Let's Dance (David Bowie album)

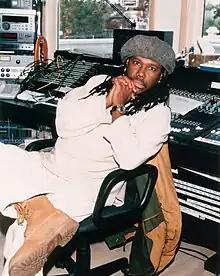
Wanting a commercial hit, Bowie hired Nile Rodgers (pictured in 1999) to co-produce the album.

With a new label and an idea for a commercial sound, Bowie wanted to begin fresh with a new producer. He chose Nile Rodgers of the R&B band Chic, one of the most commercially successful bands of the late 1970s, with hits such as "Le Freak" (1978) and "Good Times" (1979). According to biographer Nicholas Pegg, contemporary listeners considered Rodgers' writing and production work, including Sister Sledge's "We Are Family" (1979) and Diana Ross's "Upside Down" (1980), to be "dance classics". Bowie and Rodgers met each other at the Continental in New York City in autumn 1982, where they found they had similar influences in old blues and R&B music. Speaking to "Musician" in 1983, Rodgers said: "David could have had any producer – white or black – he wanted. He could have gone with Quincy Jones and a more sure-fire chance at a hit. But he called me up, and for that I feel honoured."